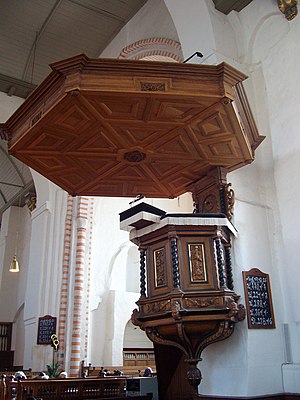
Bunde / Kirkerne i Bunde
Bunde er en kommune i Ostfriesland i Landkreis Leer i den tyske delstat Niedersachsen, med 7.509 indbyggere. Den ligger i det historiske landskab Rheiderland, med grænsen til Holland mod vest, omkring 20 km syd for Emden, og 50 km øst for byen Groningen. Mod nordvest ligger kommunen ud til Dollart, en bugt af Nordsøen.